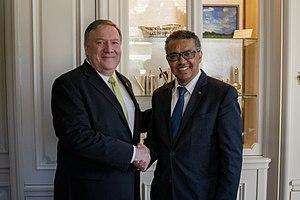
Tedros Adhanom Ghebreyesus, né le 3 mars 1965 à Asmara, est un homme politique éthiopien.